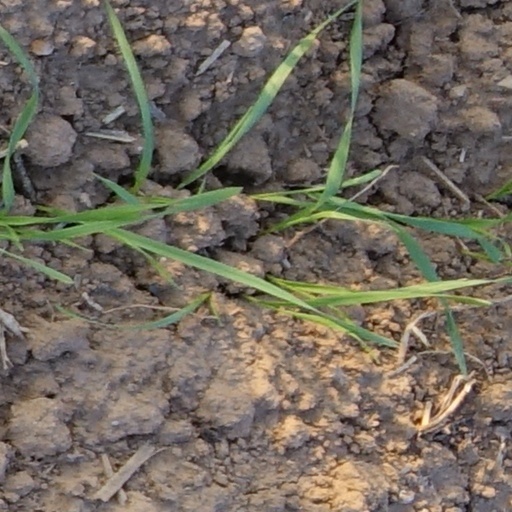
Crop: wheat